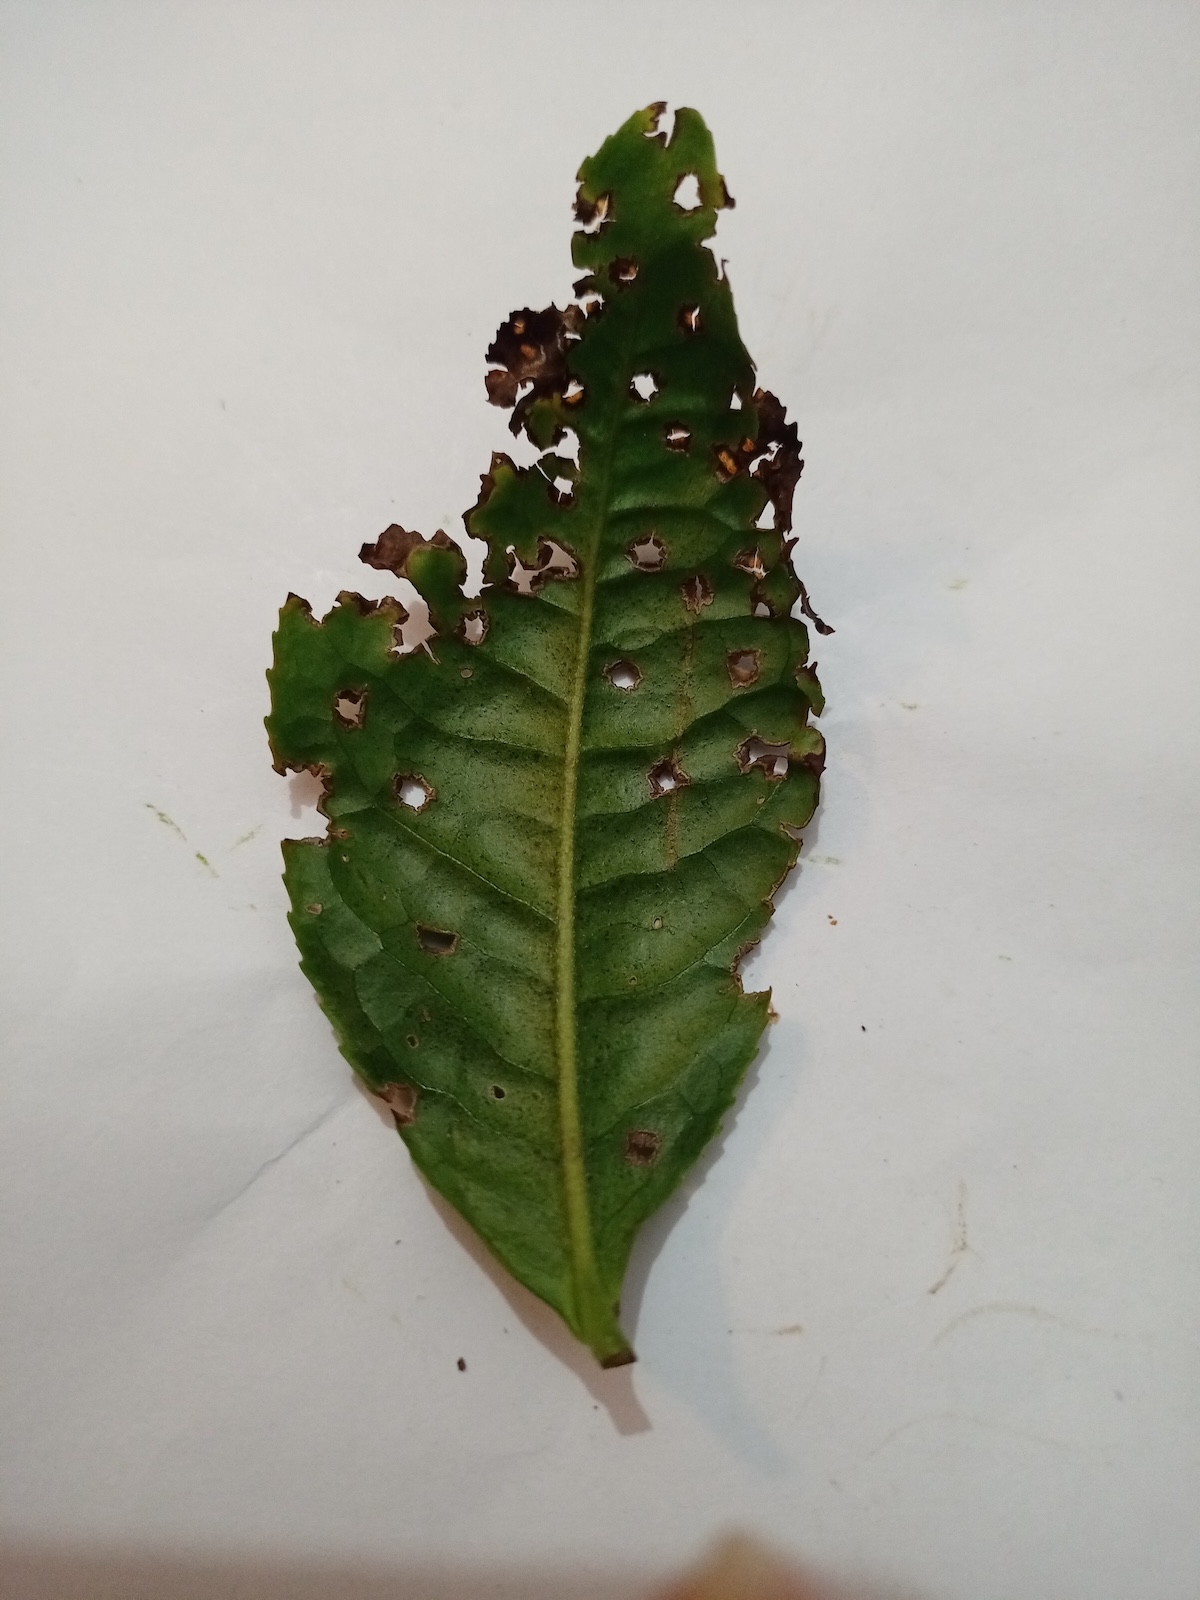
Label: Green mirid bug